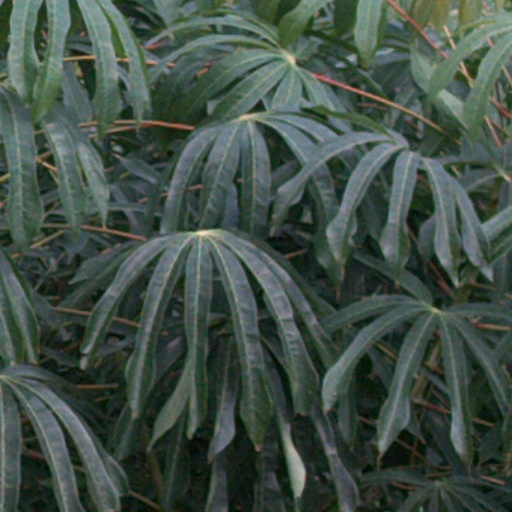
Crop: cassava